Tonopah Test Range Airport

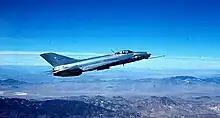
HAVE DOUGHNUT (MiG-21F-13) flown by United States Navy and Air Force Systems Command during its 1968 exploitation

The MiG-21 posed a major threat to Israeli Air Defenses as well as to American pilots over the skies of North Vietnam. Over the next year, the IDF put in over 100 hours of testing of the MiG-21 and shared the results with the United States. In a secret agreement negotiated with the United States Defense Intelligence Agency (DIA), Israel agreed to loan the MiG to the United States in exchange for Israel purchasing the F-4 Phantom II, at the time the top-of-the-line fighter for both the USAF and United States Navy. In late 1967, a USAF Douglas C-124 landed in Israel, and the MiG was loaded into the cargo hold, and flown to Groom Lake. At Groom Lake, it was then re-assembled for flight, and evaluated in a series of test flights known as HAVE DOUGHNUT. The aircraft made its first flight at Groom Lake in January 1968. AFSC recruited its evaluation pilots from the Air Force Flight Test Center, while Tactical Air Command's were primarily United States Air Force Weapons School graduates. By mid-1968, the MiG-21 was far less of an enigma than it had been. Over 102 sorties were flown in the aircraft.